Paul Sculfor

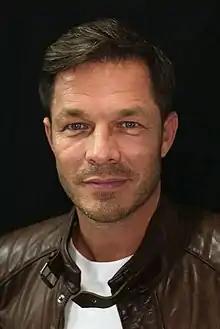
Paul Sculfor in 2016

Paul Sculfor (born 1 February 1971) is a British male model as well as a TV and film actor.